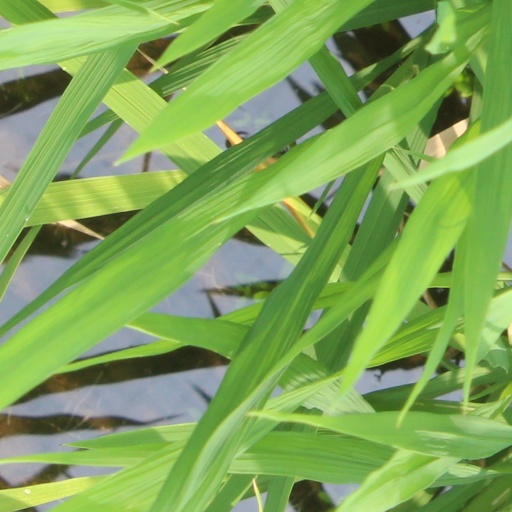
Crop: rice